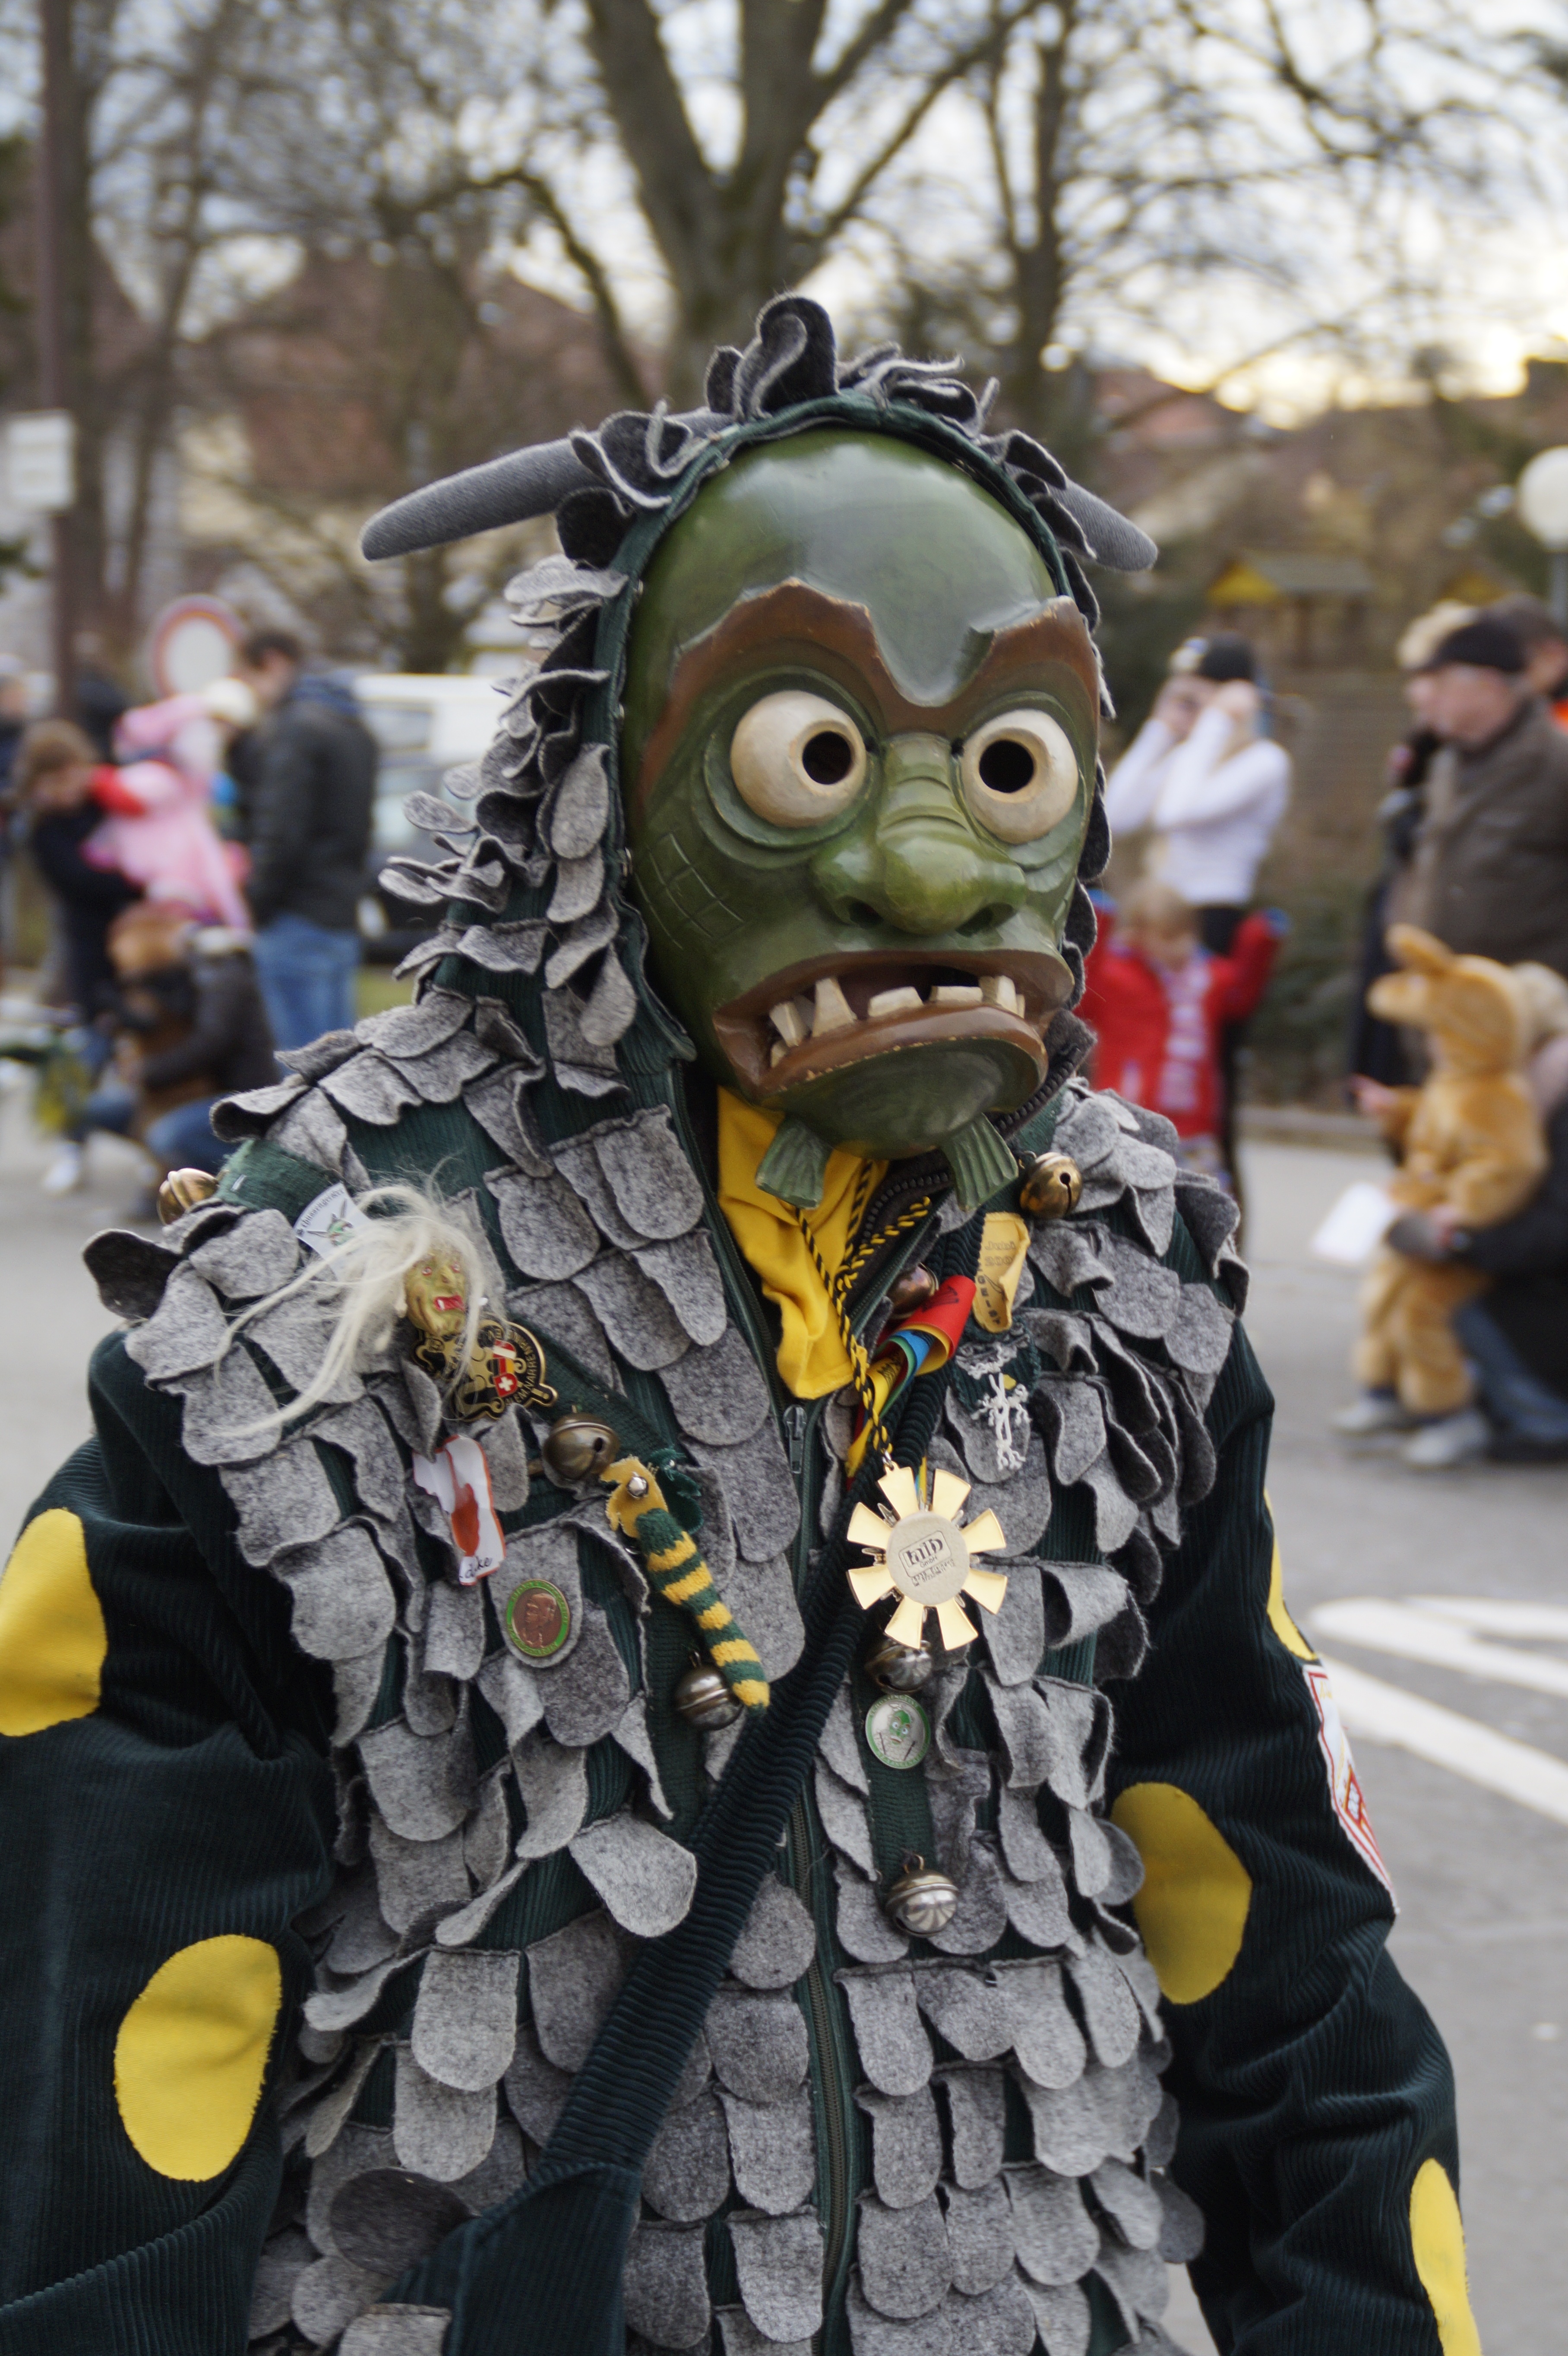
statue, carnival, clothing, dressed up, face, festival, mask, figure, move, germany, carved, event, custom, tradition, costume, masquerade, panel, larva, customs, fool, langenargen, viewers, baden wurttemberg, fasnet, fools jump, swabian alemannic, haes, haestraeger, guild group, strassenfasnet, carnival parade, wooden mask, fools guild